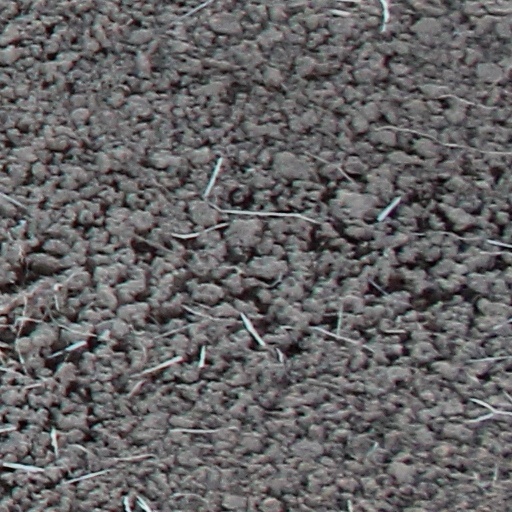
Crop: wheat